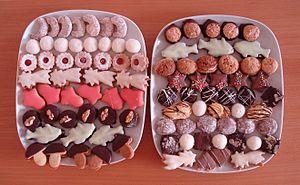
Biscuits de Noel en Tchequie. Čeština: Vanocni cukrovi v Cesku.